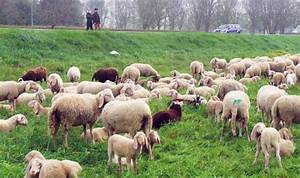
Label: sheep